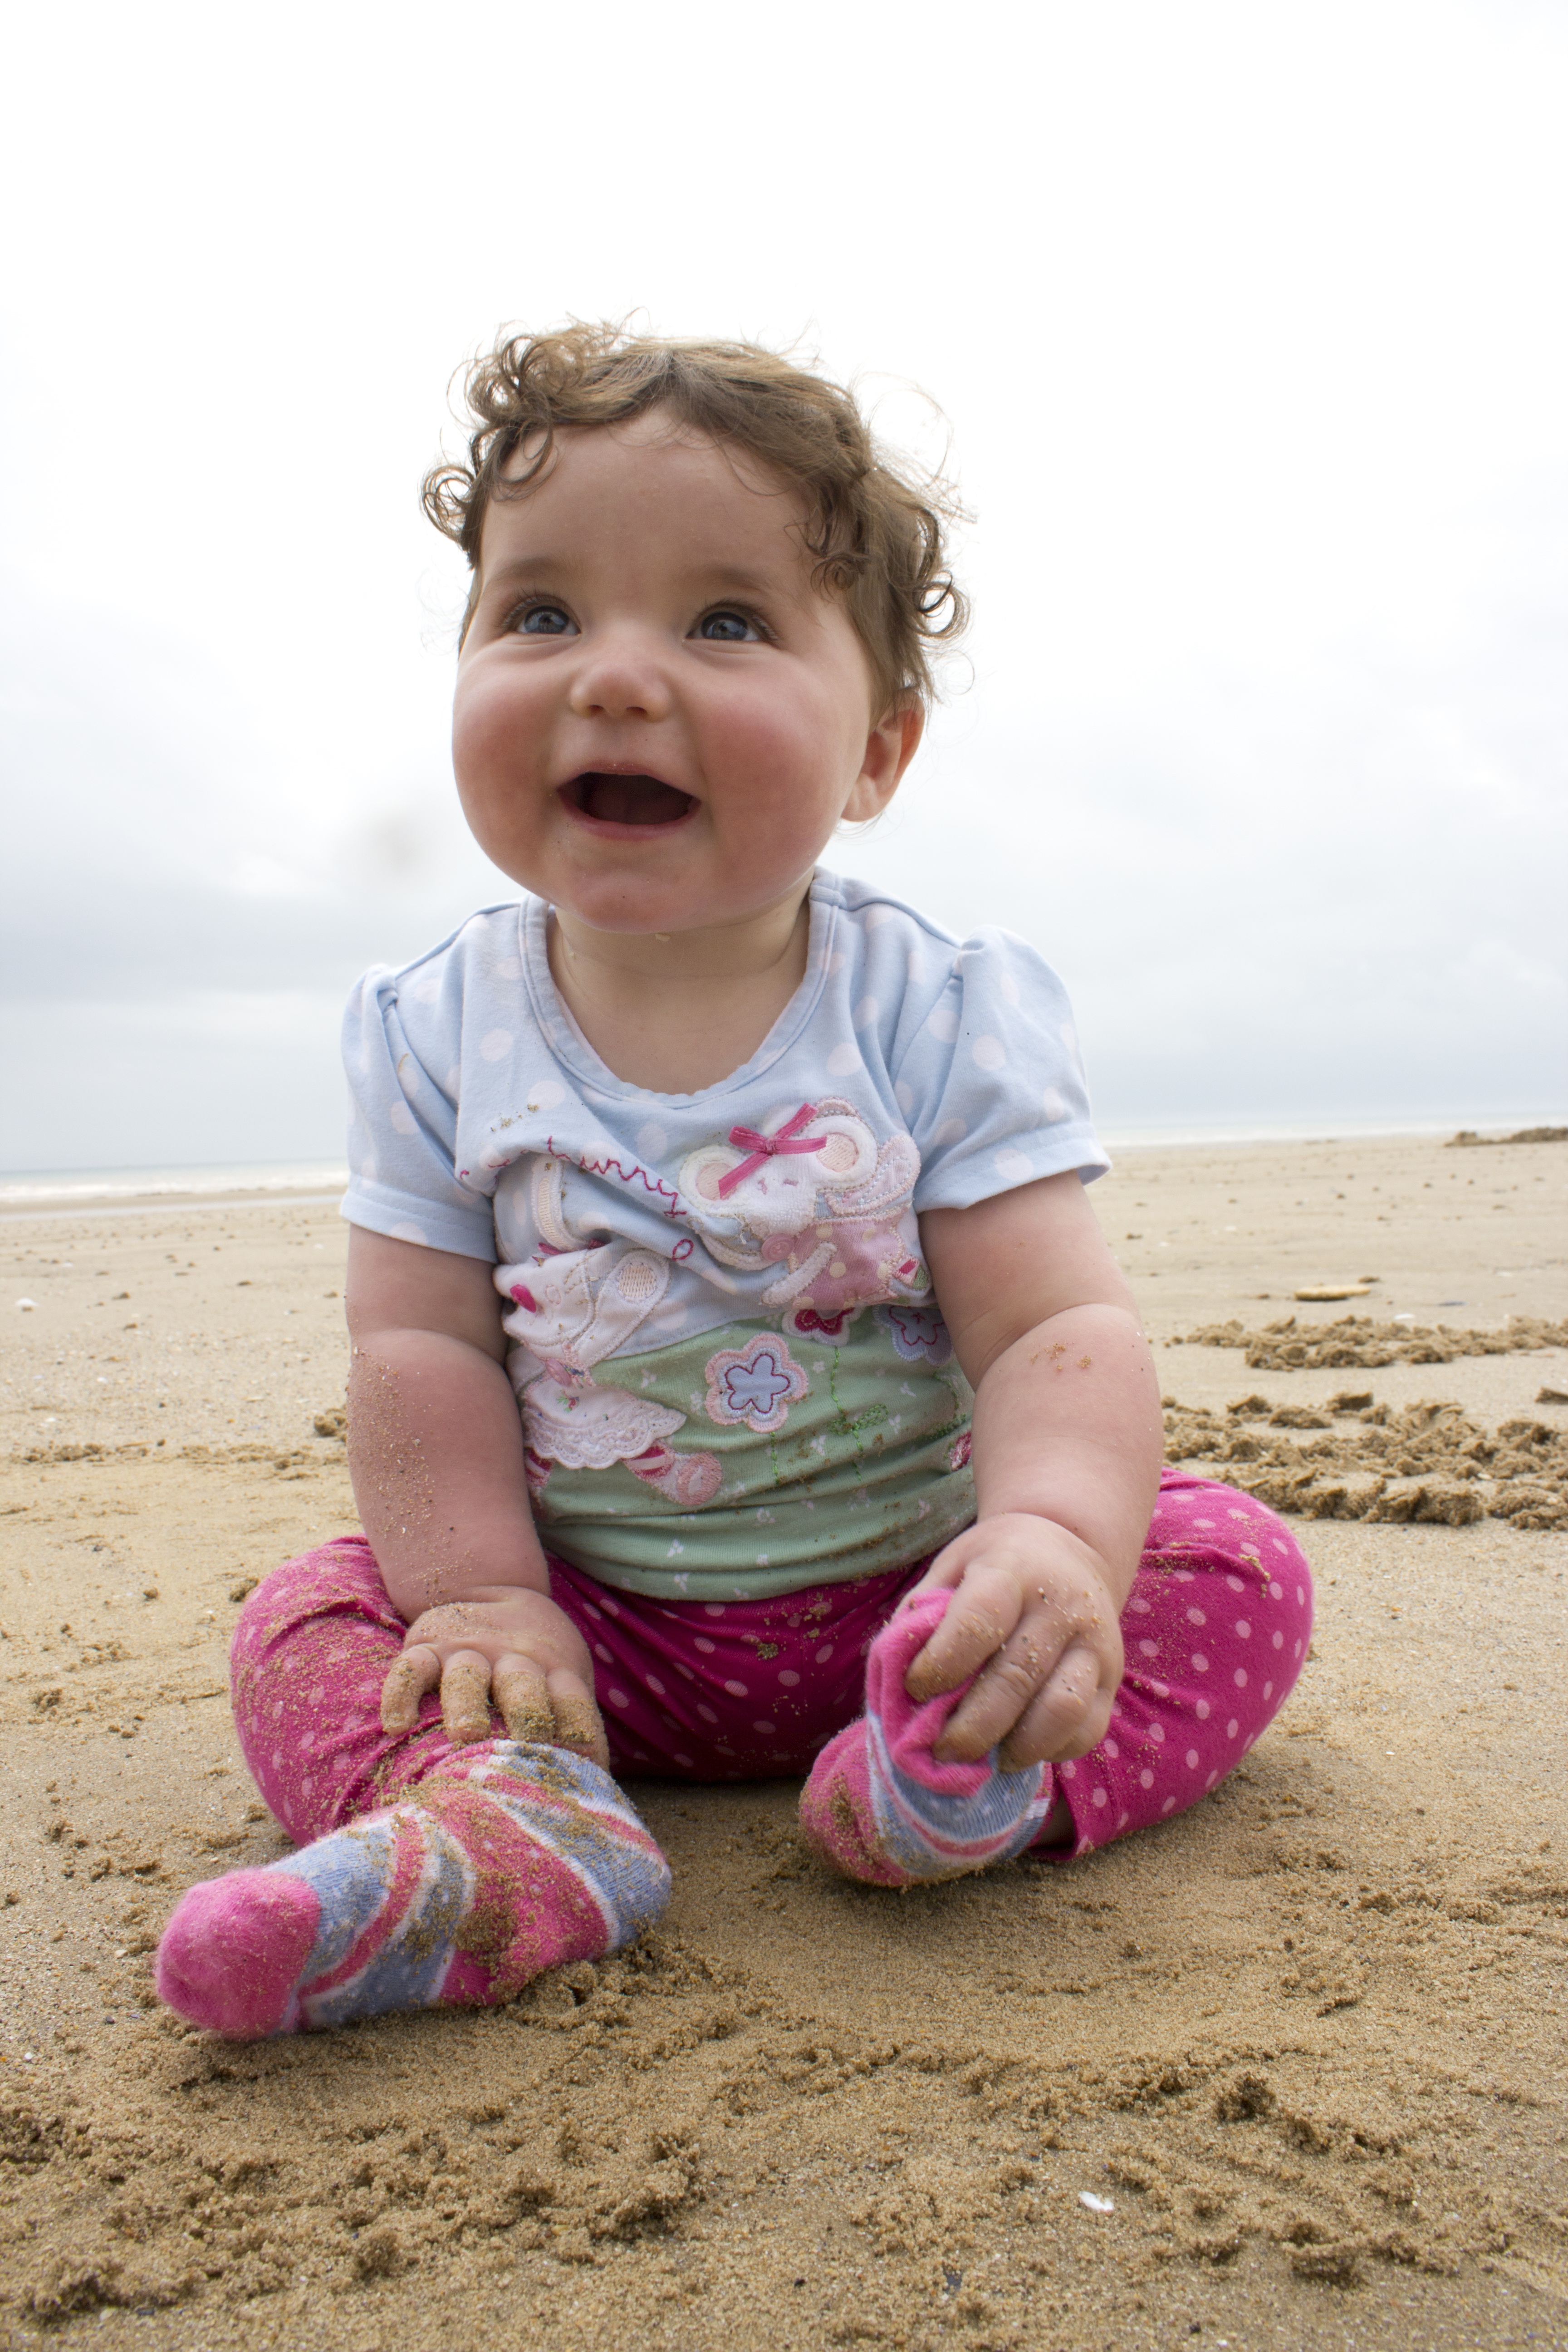
beach, sand, person, people, girl, play, kid, cute, young, sitting, child, baby, smiling, smile, cheerful, happiness, infant, toddler, pretty, adorable, human positions